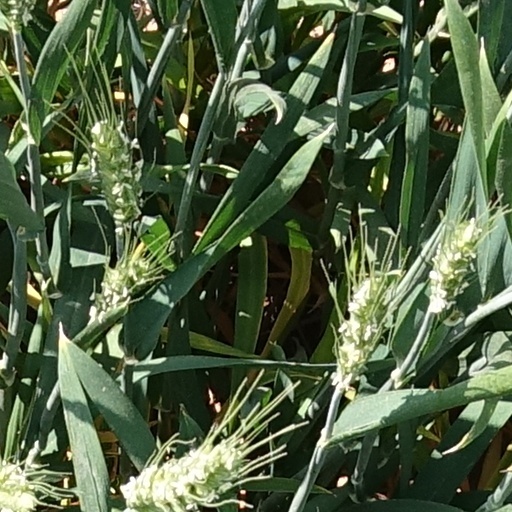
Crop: wheat